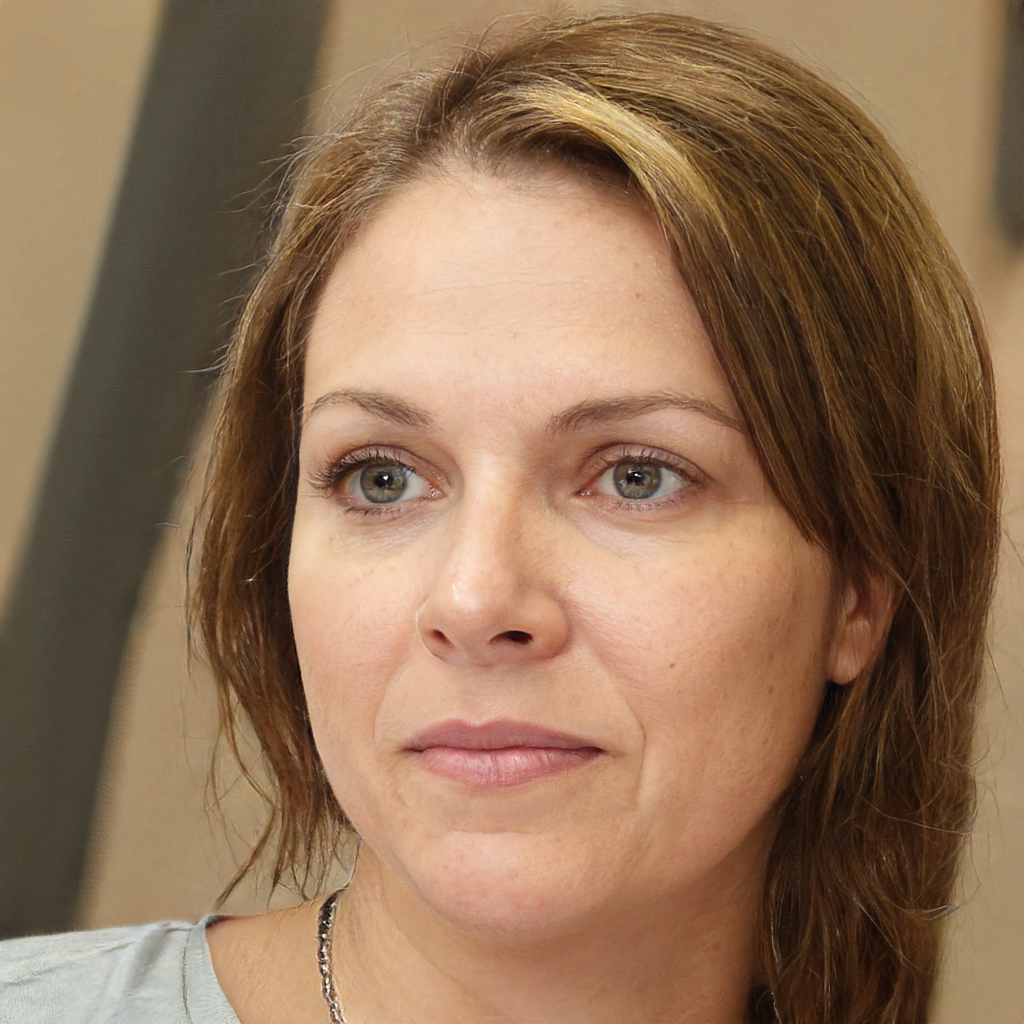
Portrait style: Real Portrait